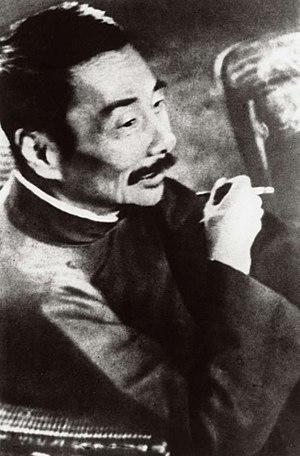
Simon Leys, nom de plume de Pierre Ryckmans, est un écrivain, essayiste, critique littéraire, traducteur, historien de l'art, sinologue et professeur d'université de double nationalité belge et australienne, de langue française et anglaise et de confession catholique.
Lu Xun, de son vrai nom Zhou Shuren, né le 25 septembre 1881 à Shaoxing, province de Zhejiang, et mort le 19 octobre 1936 à Shanghai, est un écrivain chinois, l’un des « fondateurs de la littérature chinoise contemporaine ».